Overdrive (character)

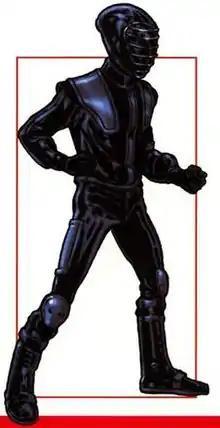

Overdrive (James Beverley) is a fictional villain, appearing in American comic books published by Marvel Comics. The character is usually depicted as an enemy of Spider-Man.